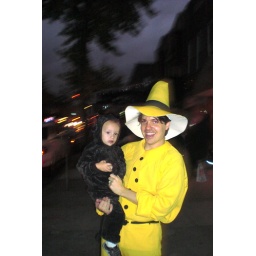
a man in a yellow hat and a monkey